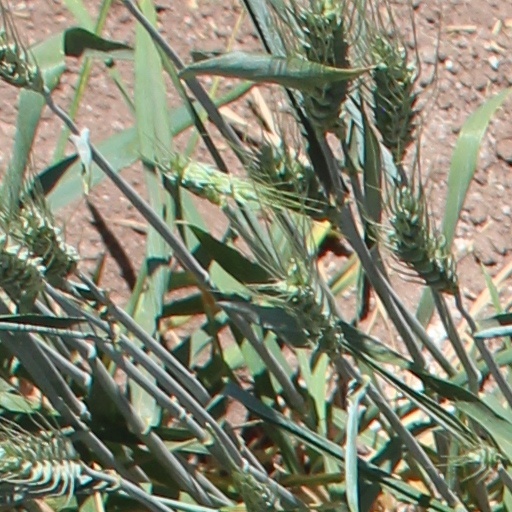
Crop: wheat